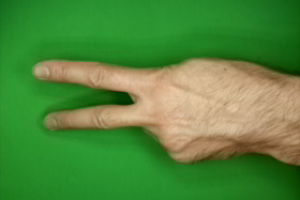
Label: scissors